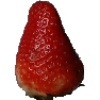
Label: Strawberry 1